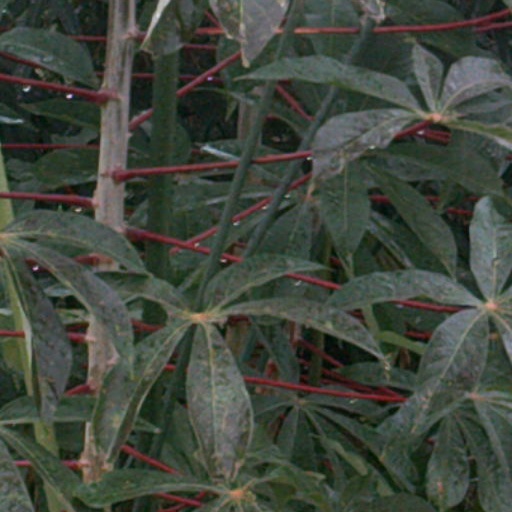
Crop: cassava